Norman Kleeblatt

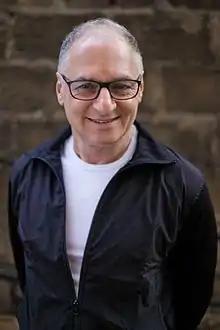
Norman Kleeblatt in 2013

Norman L. Kleeblatt is a curator, critic, and consultant based in New York City. A long-term curator at the Jewish Museum in New York, he served as the Susan and Elihu Rose Chief Curator from 2005 to 2017.